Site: brandenburg
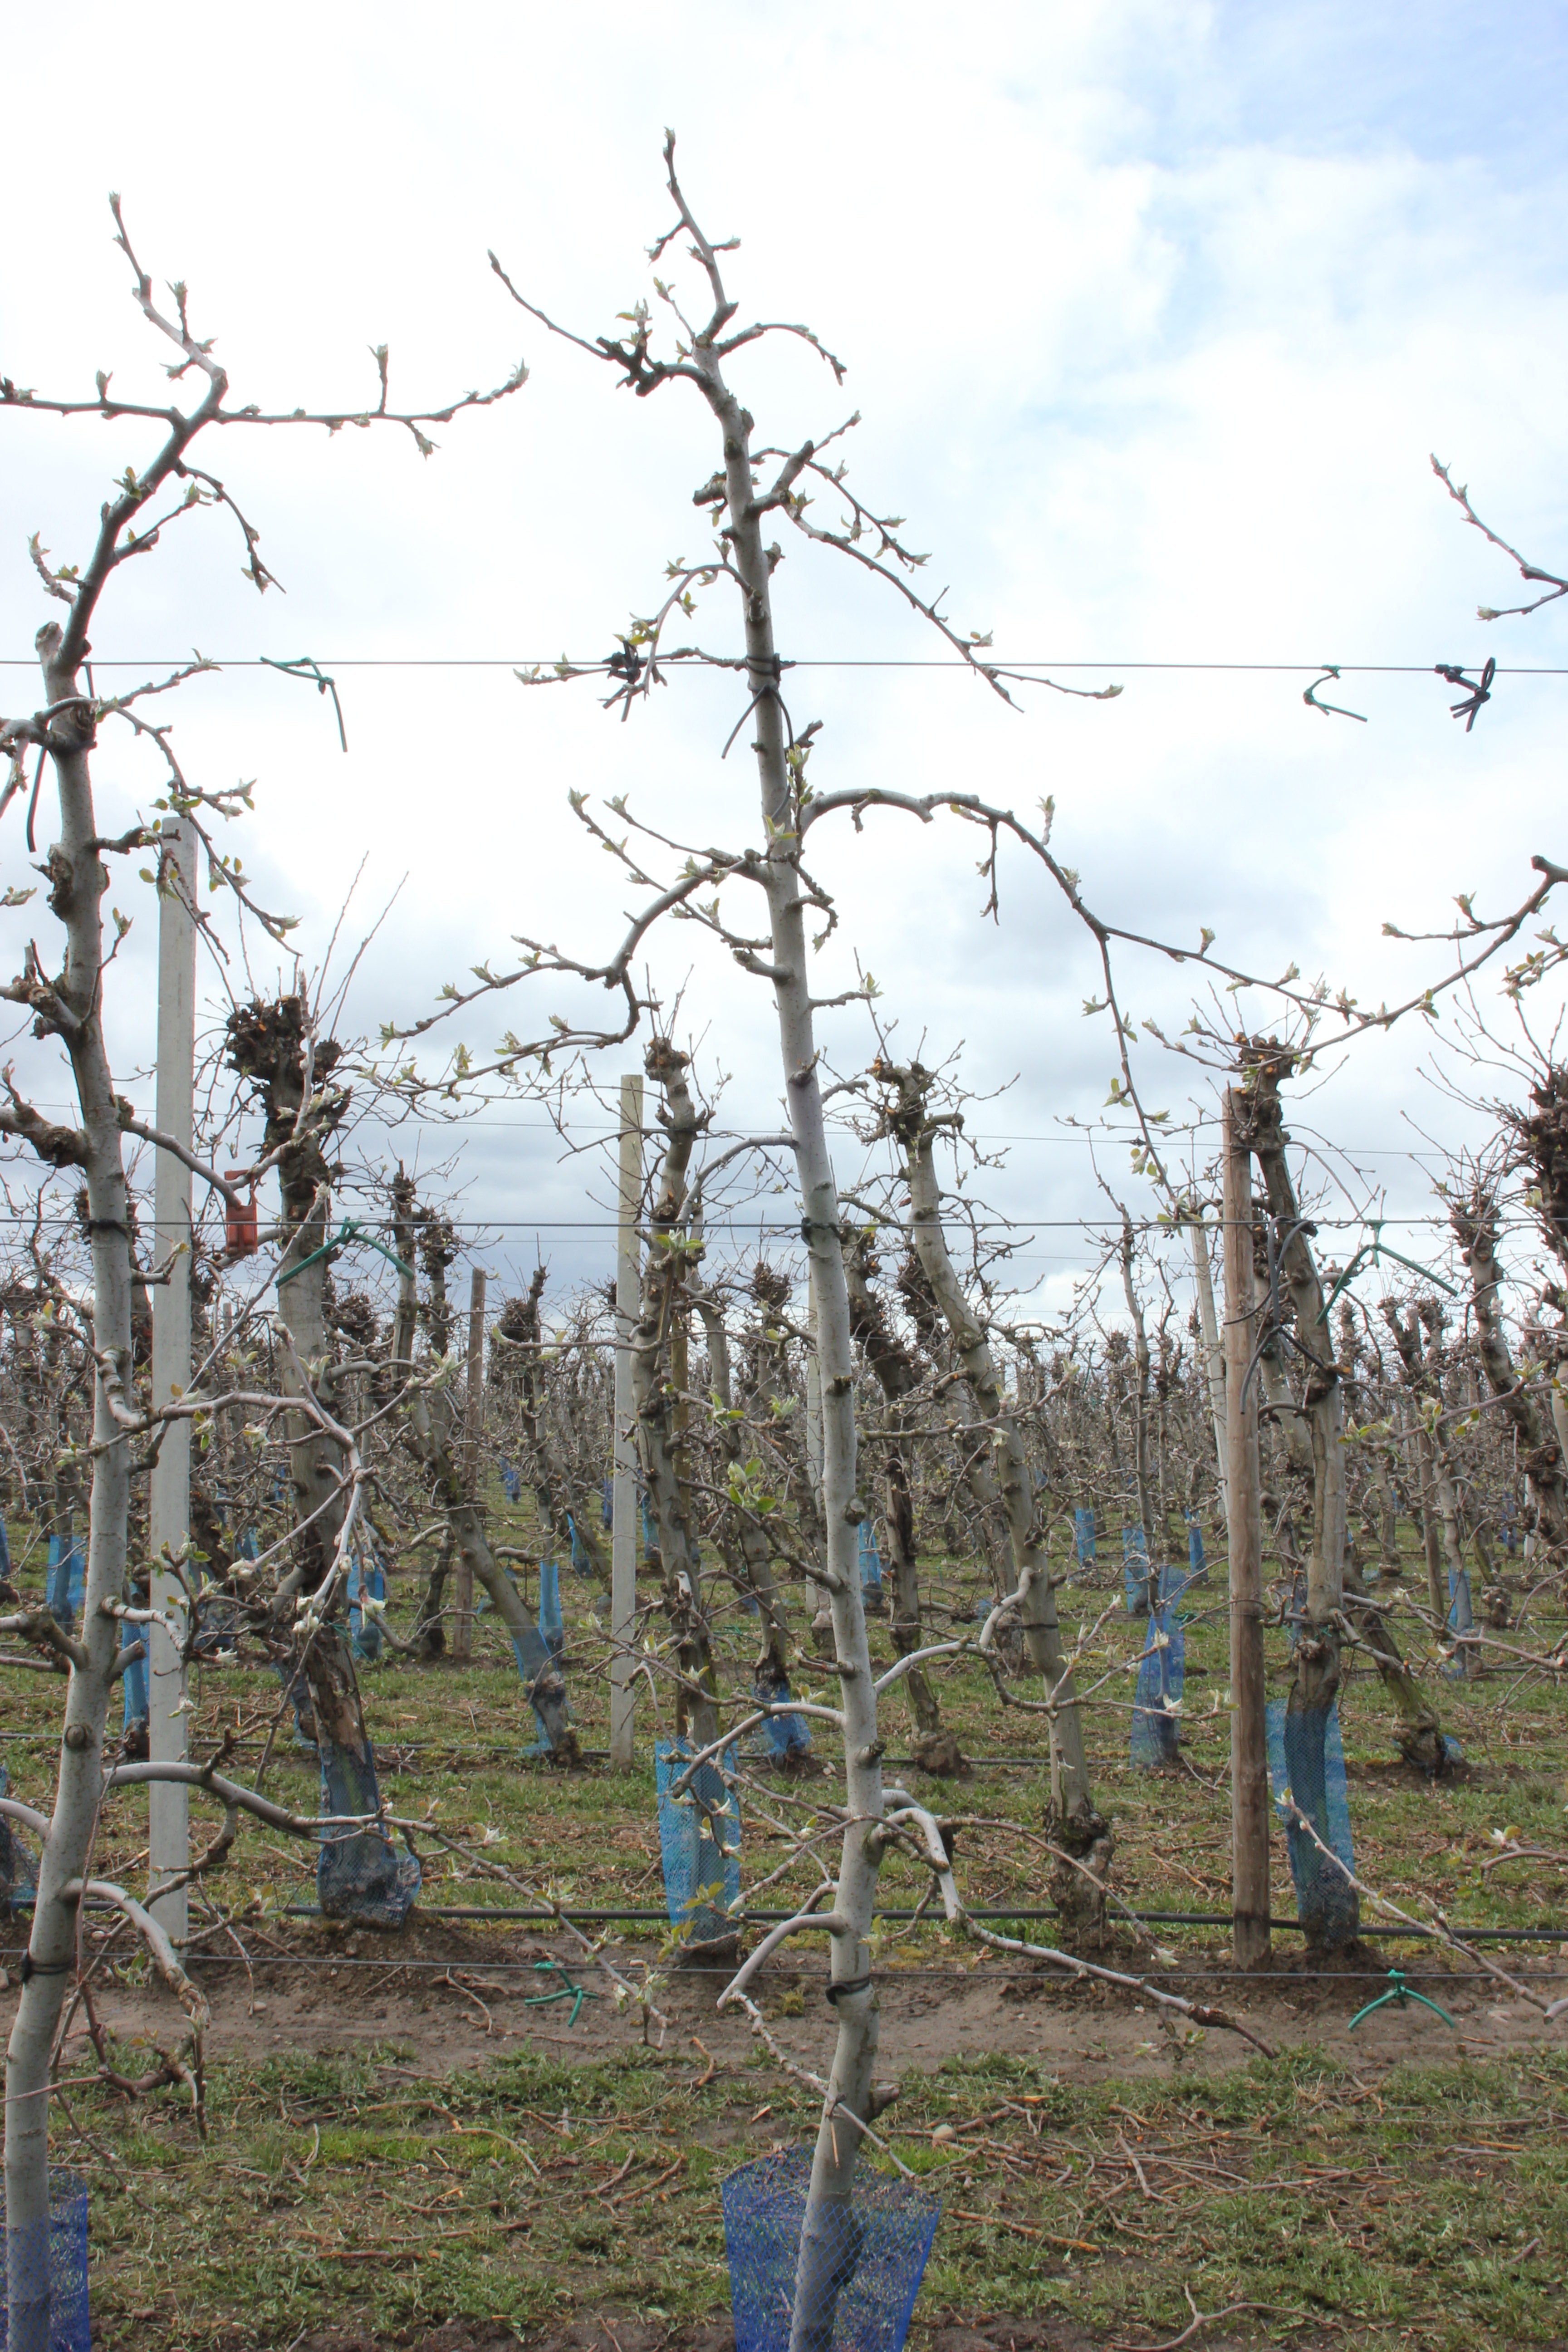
Growth stage (BBCH 55): Inflorescence emergence